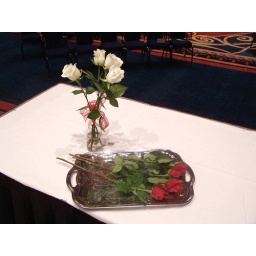
Red and white roses honored those remembered in the Memorial Ceremony and American Music Concert.